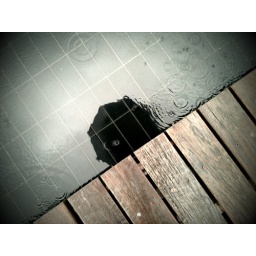
My umbrella reflected in the water surrounding a wooden walkway above the Cook &amp;amp; Philip Park Pool, Sydney. May 2010